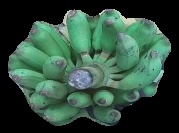
Variety: elakki-bale
Grade: grade3